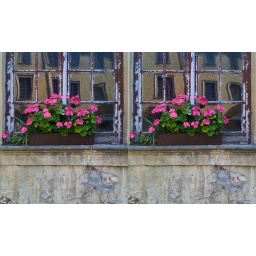
The Blankenburg (Blankenburg/Harz): flowers in the atrium of the castle